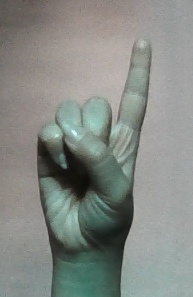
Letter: bb